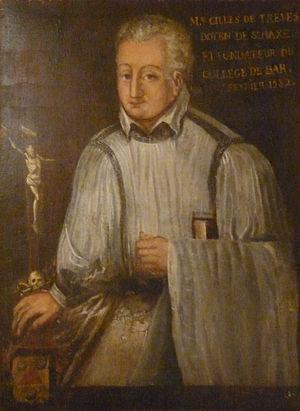
Ecole lorraine du XVIe s. Gilles de Trèves, 1582. Musée barrois
Le château des ducs de Bar est un ancien château situé à Bar-le-Duc dans le département de la Meuse en région Grand Est. Perché sur un éperon rocheux au bout de la Ville Haute, il dominait la vallée de l'Ornain et la Ville Basse. Démantelé en 1670 par ordre du roi de France Louis XIV, il ne reste aujourd'hui plus que le Neuf-Castel du XVIᵉ siècle et quelques vestiges des fortifications.
Le collège Gilles de Trèves est un édifice situé à Bar-le-Duc dans le département de la Meuse en région Lorraine.
Gilles de Trèves, seigneur de Ville-sur-Saulx.